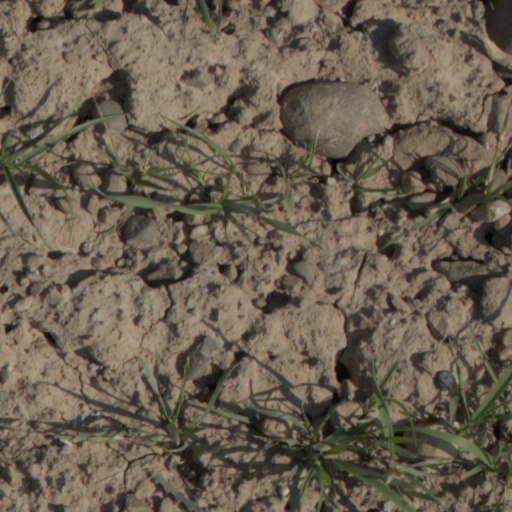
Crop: wheat